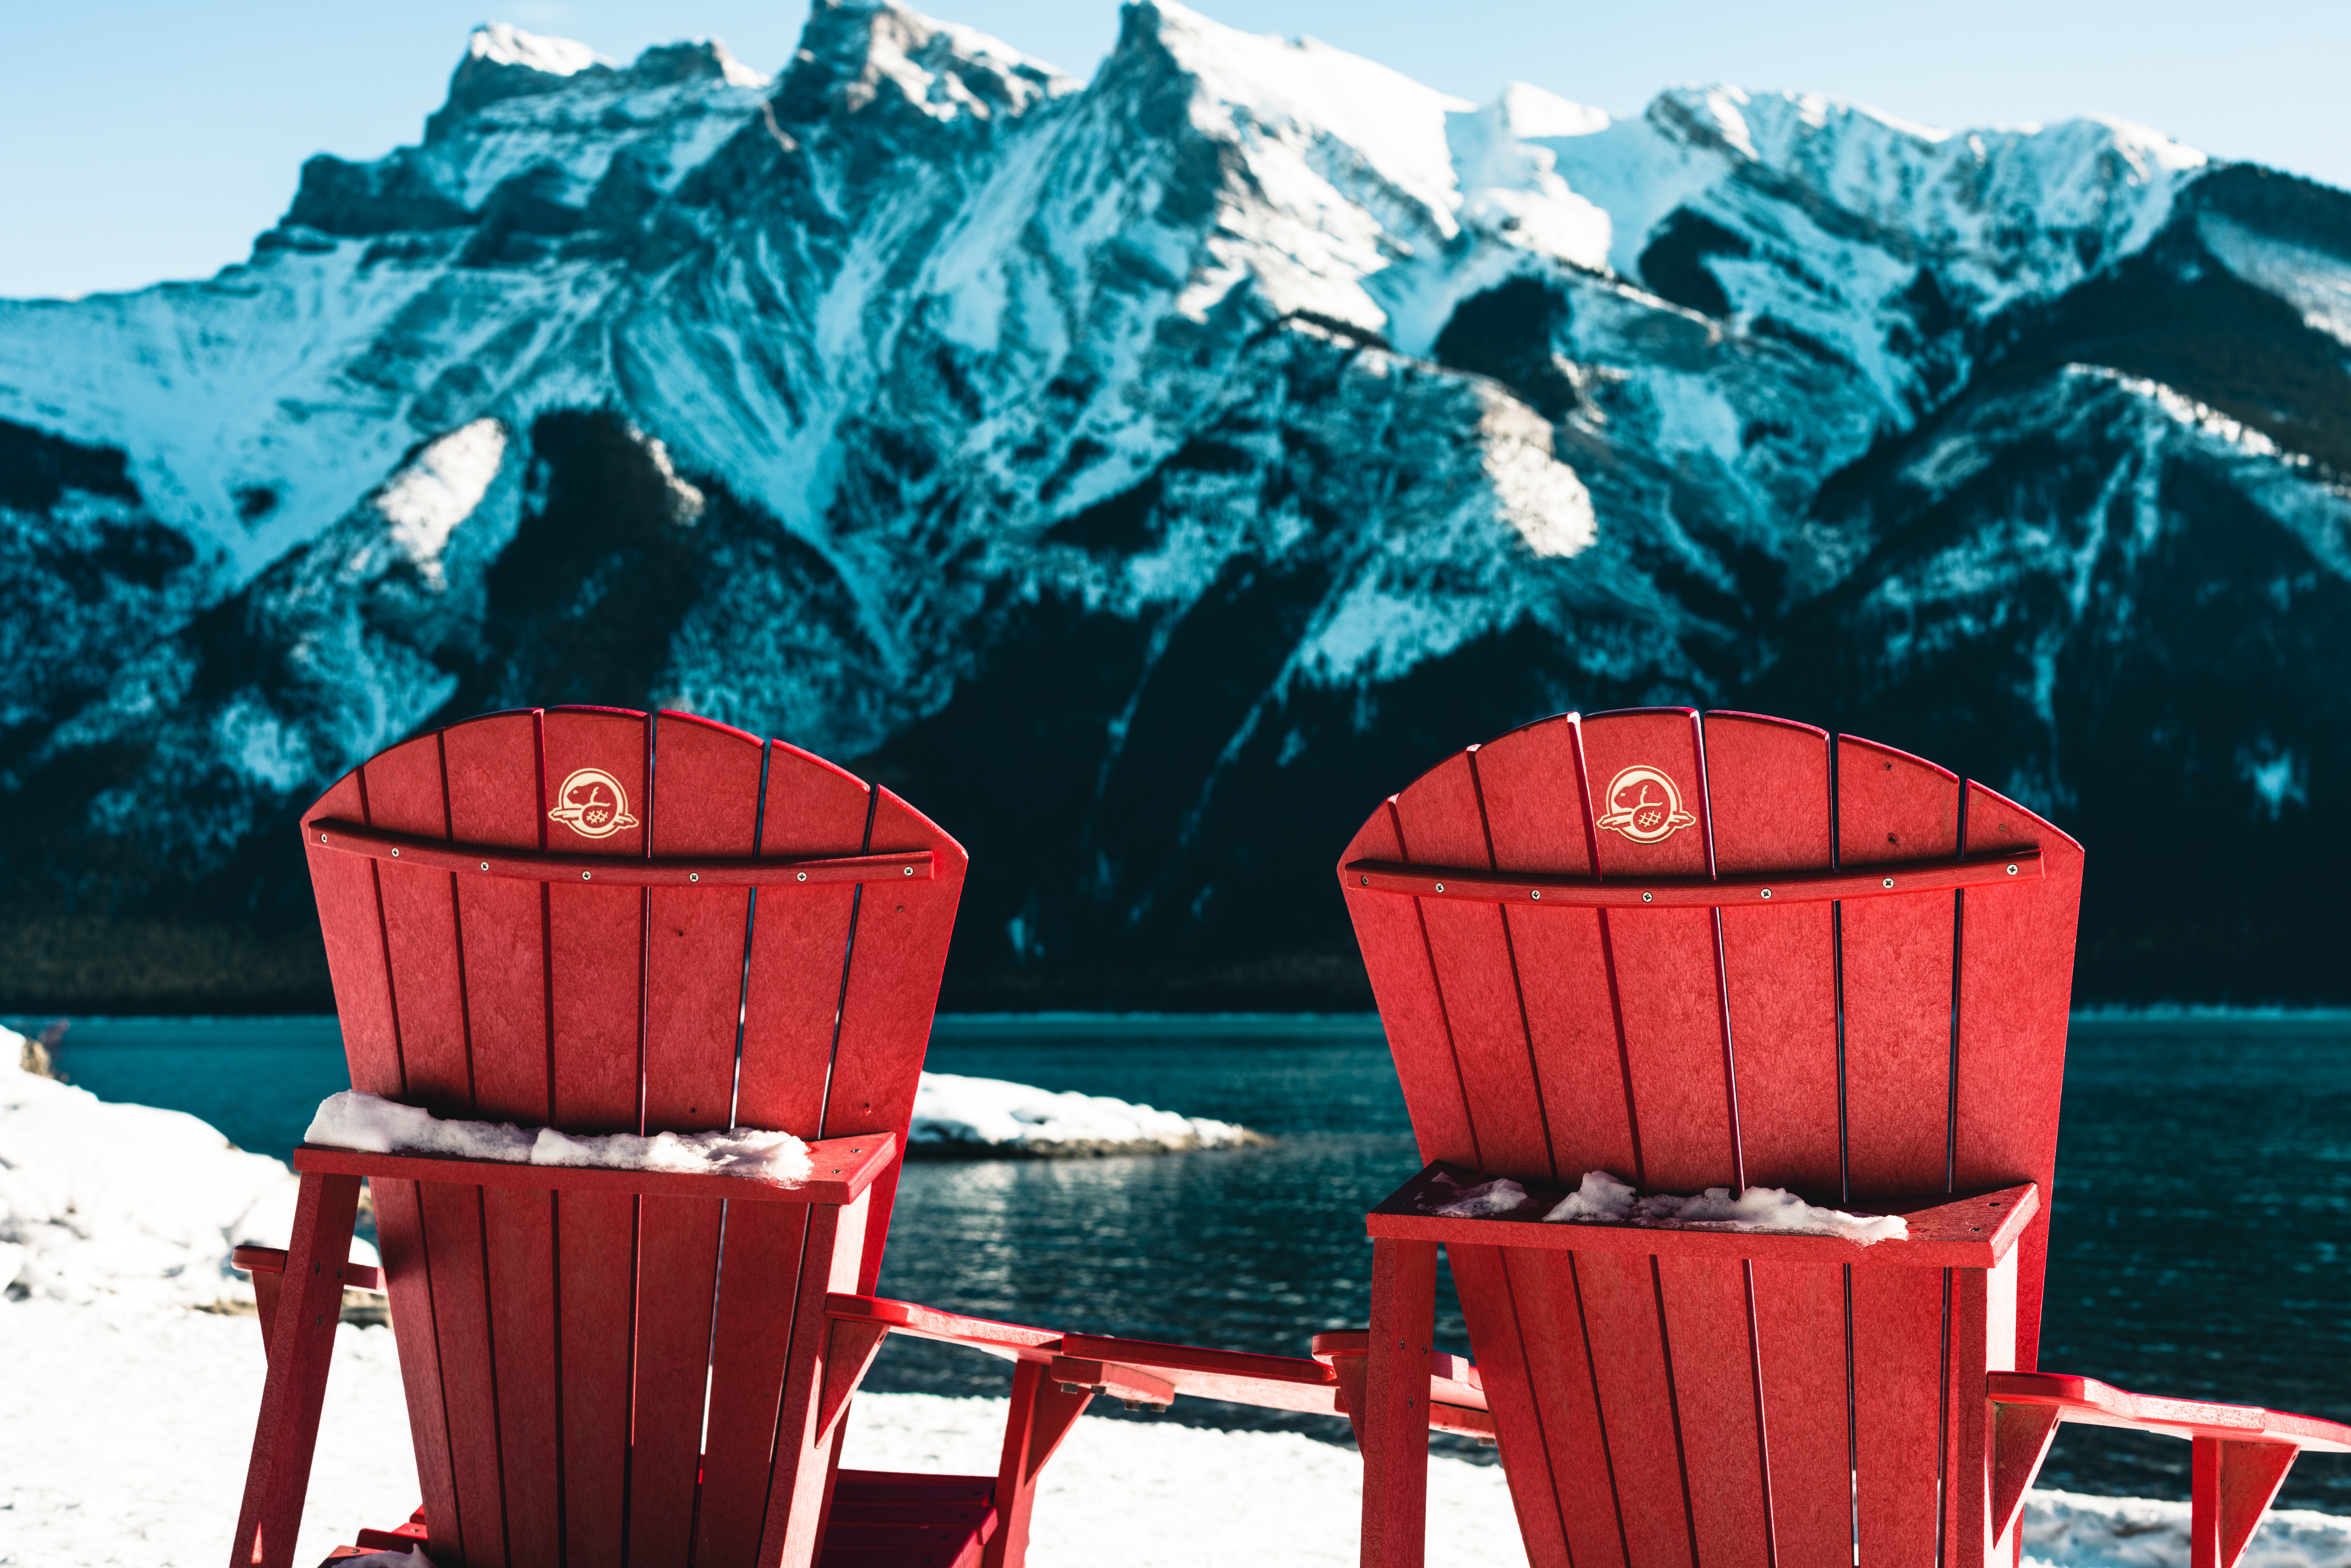
natural, water, mountain, sky, green, nature, blue, snow, natural landscape, tree, leisure, lake, landscape, landmark, freezing, table, wood, beauty, winter, outdoor furniture, mountain range, ice cap, glacial landform, event, hill, massif, outdoor table, chair, lake district, ocean, tourism, font, glacier, grass, illustration, summit, rock, reflection, still life photography